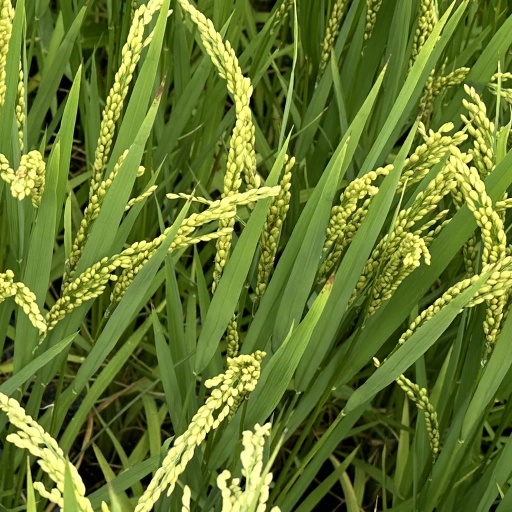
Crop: rice